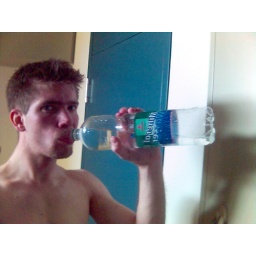
A photo of myself looking in the mirror while drinking water during a short break within my training session...